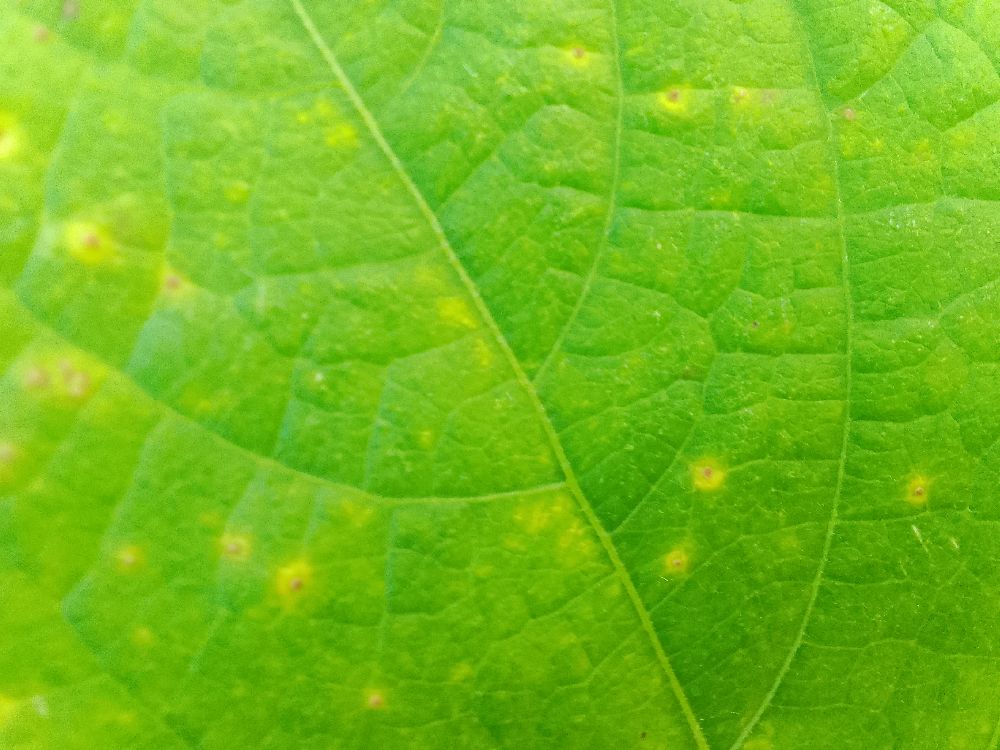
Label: rust